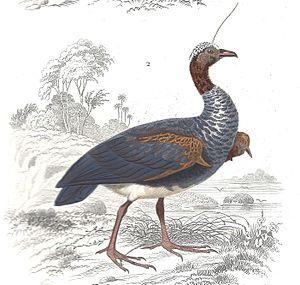
Kamichi cornu dessiné par Traviés dans le dictionnaire universel d'histoire naturelle de Charles d'Orbigny (1867)